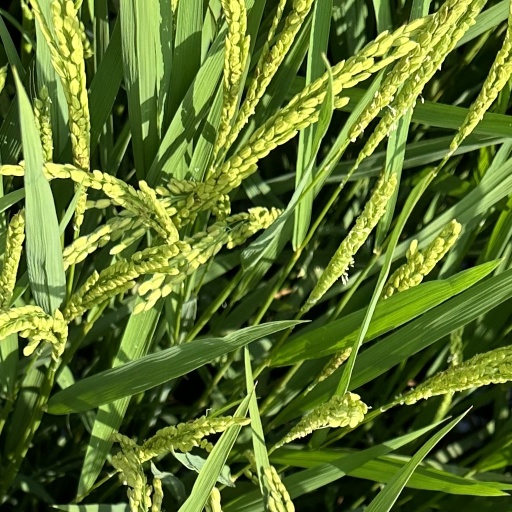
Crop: rice